Suyeong District

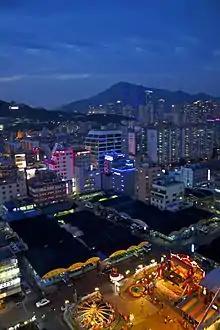
Nightscape of Suyeong District

Suyeong District was created in 1995 following its separation from Nam District. It is border in the North-East by the Suyeonggang River. The name 'Suyeong' came from 'Gyeongsang JwaSuyeong', means navy command of Gyeongsang left area (stand at Seoul and see south, this area is left side). The line 2 of Busan Subway runs through Suyeong District with 5 stations, from Millak to Namcheon. The southern terminal of line 3 is Suyeong station, making Suyeong an important location for subway transportation/transfers.